Abu Samra

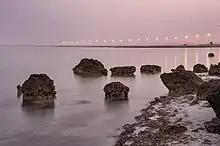
Rocks on a beach in Abu Samra near Salwa Road.

Abu Samra is a settlement in Qatar, located in the municipality of Al Rayyan (90 km from Doha). It used to be part of the Jariyan al Batnah municipality before the municipality was incorporated into Al Rayyan.